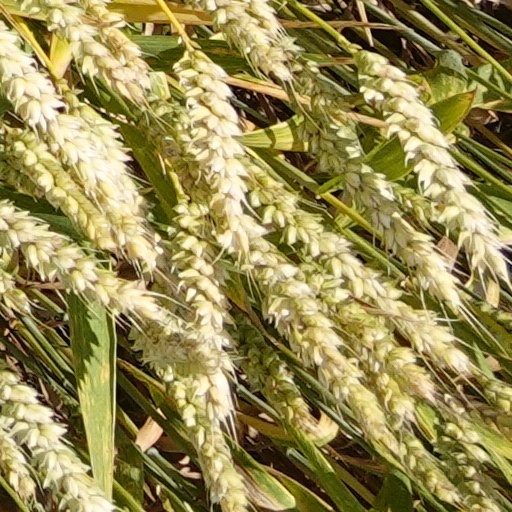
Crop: wheat